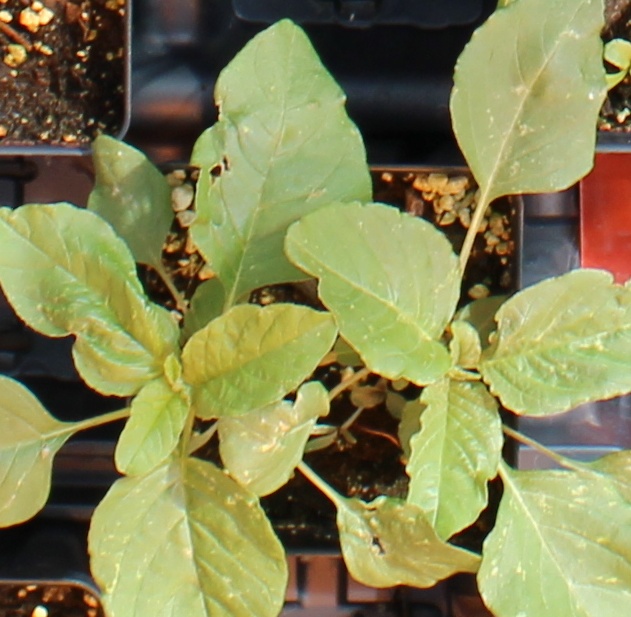
Label: Redroot Pigweed